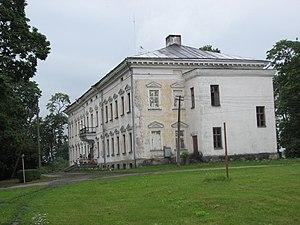
Le château d’Uddrich est un petit château néoclassique situé en Estonie à Udriku qui fut jusqu’en 1919 le berceau de la famille germano-balte des Rehbinder.